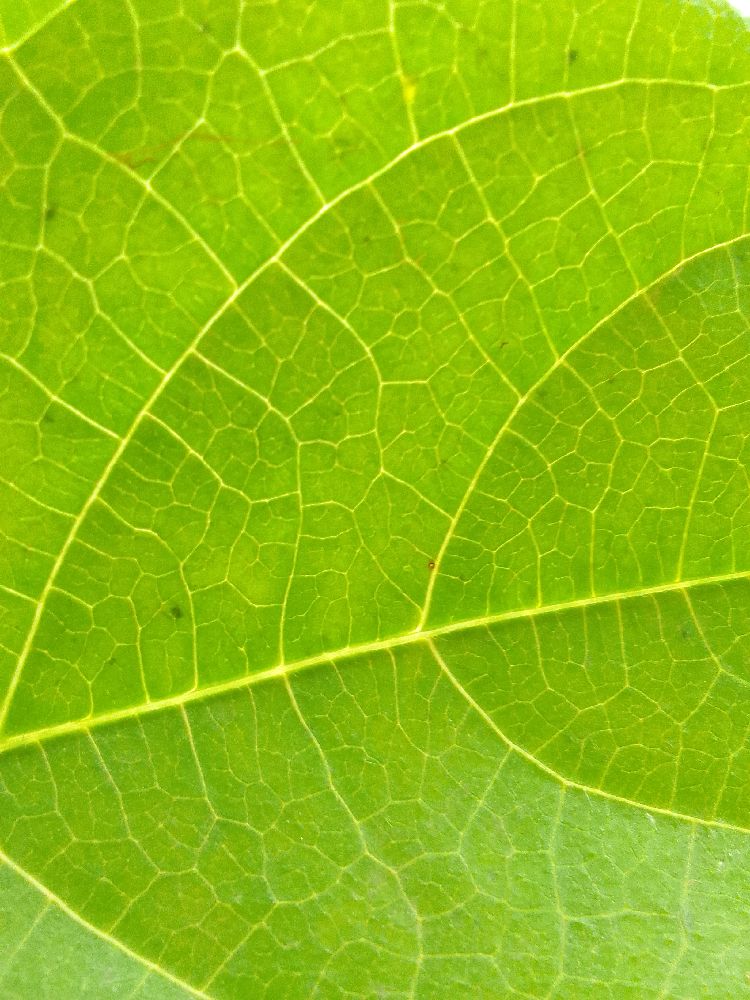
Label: healthy